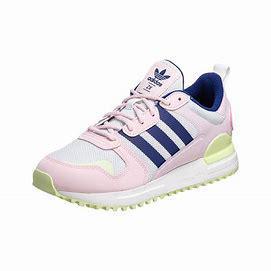
Brand: Adidas
Model: ZX 700 HD